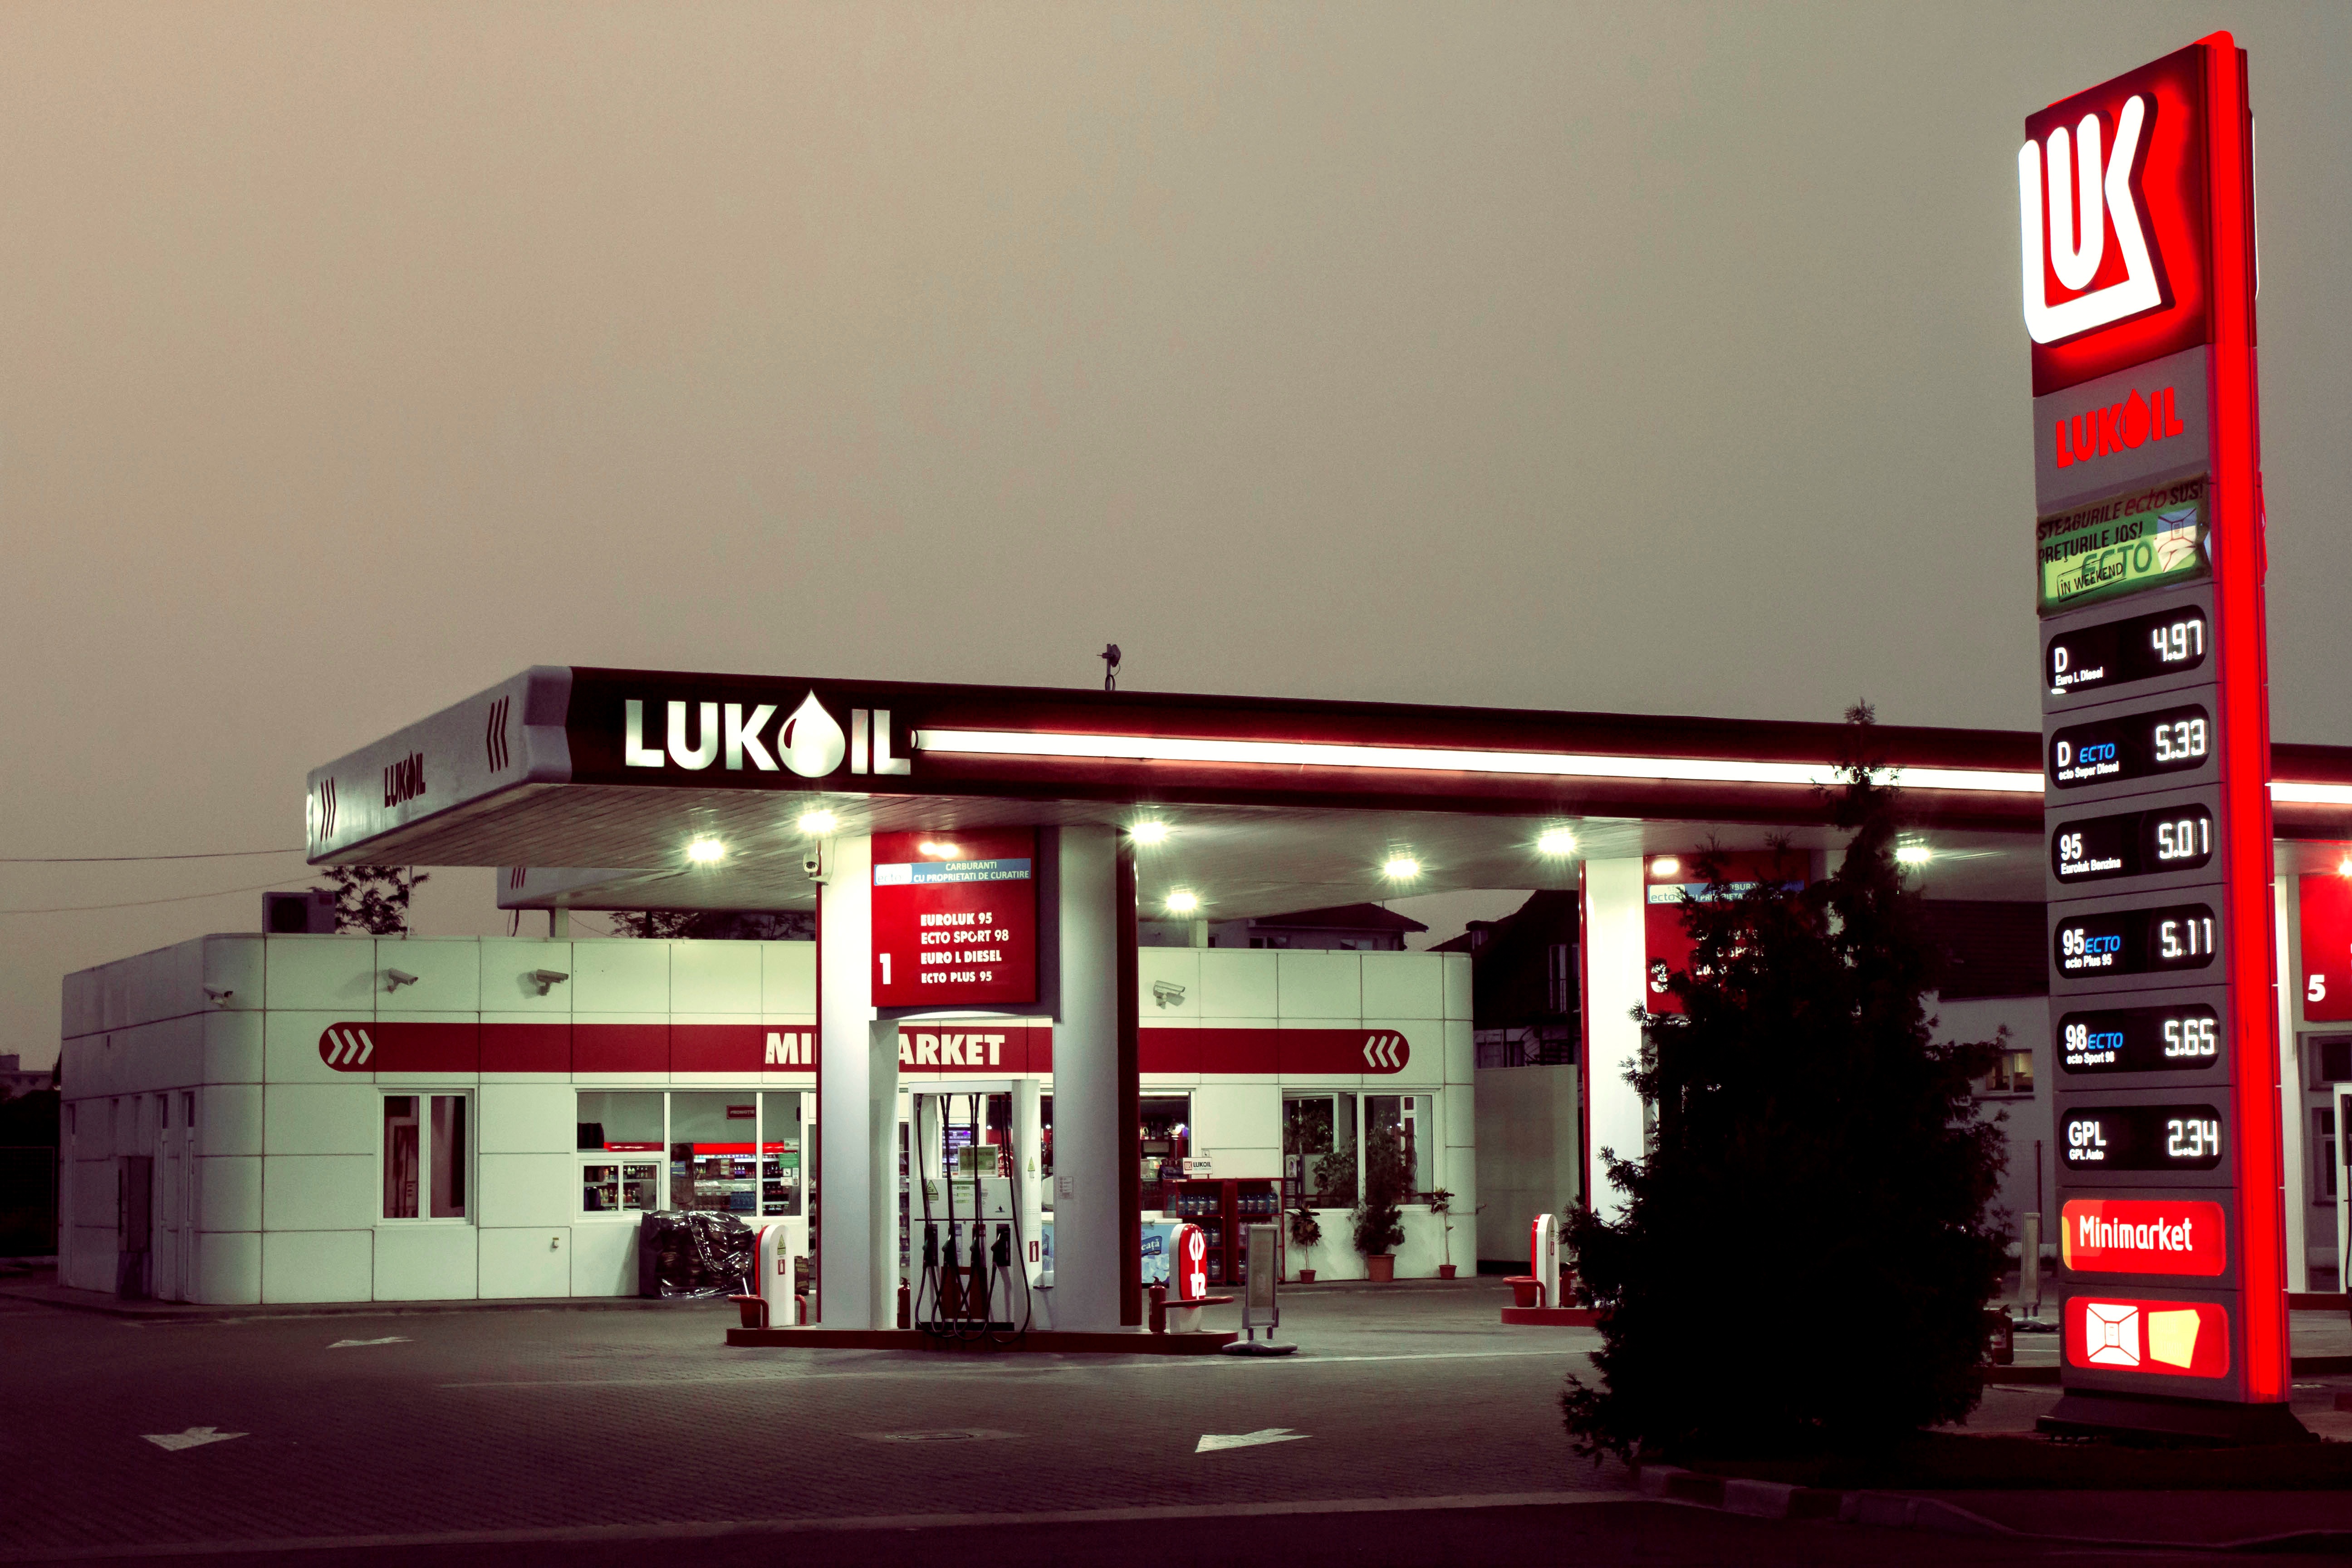
building, interior design, retail, filling station, outlet store